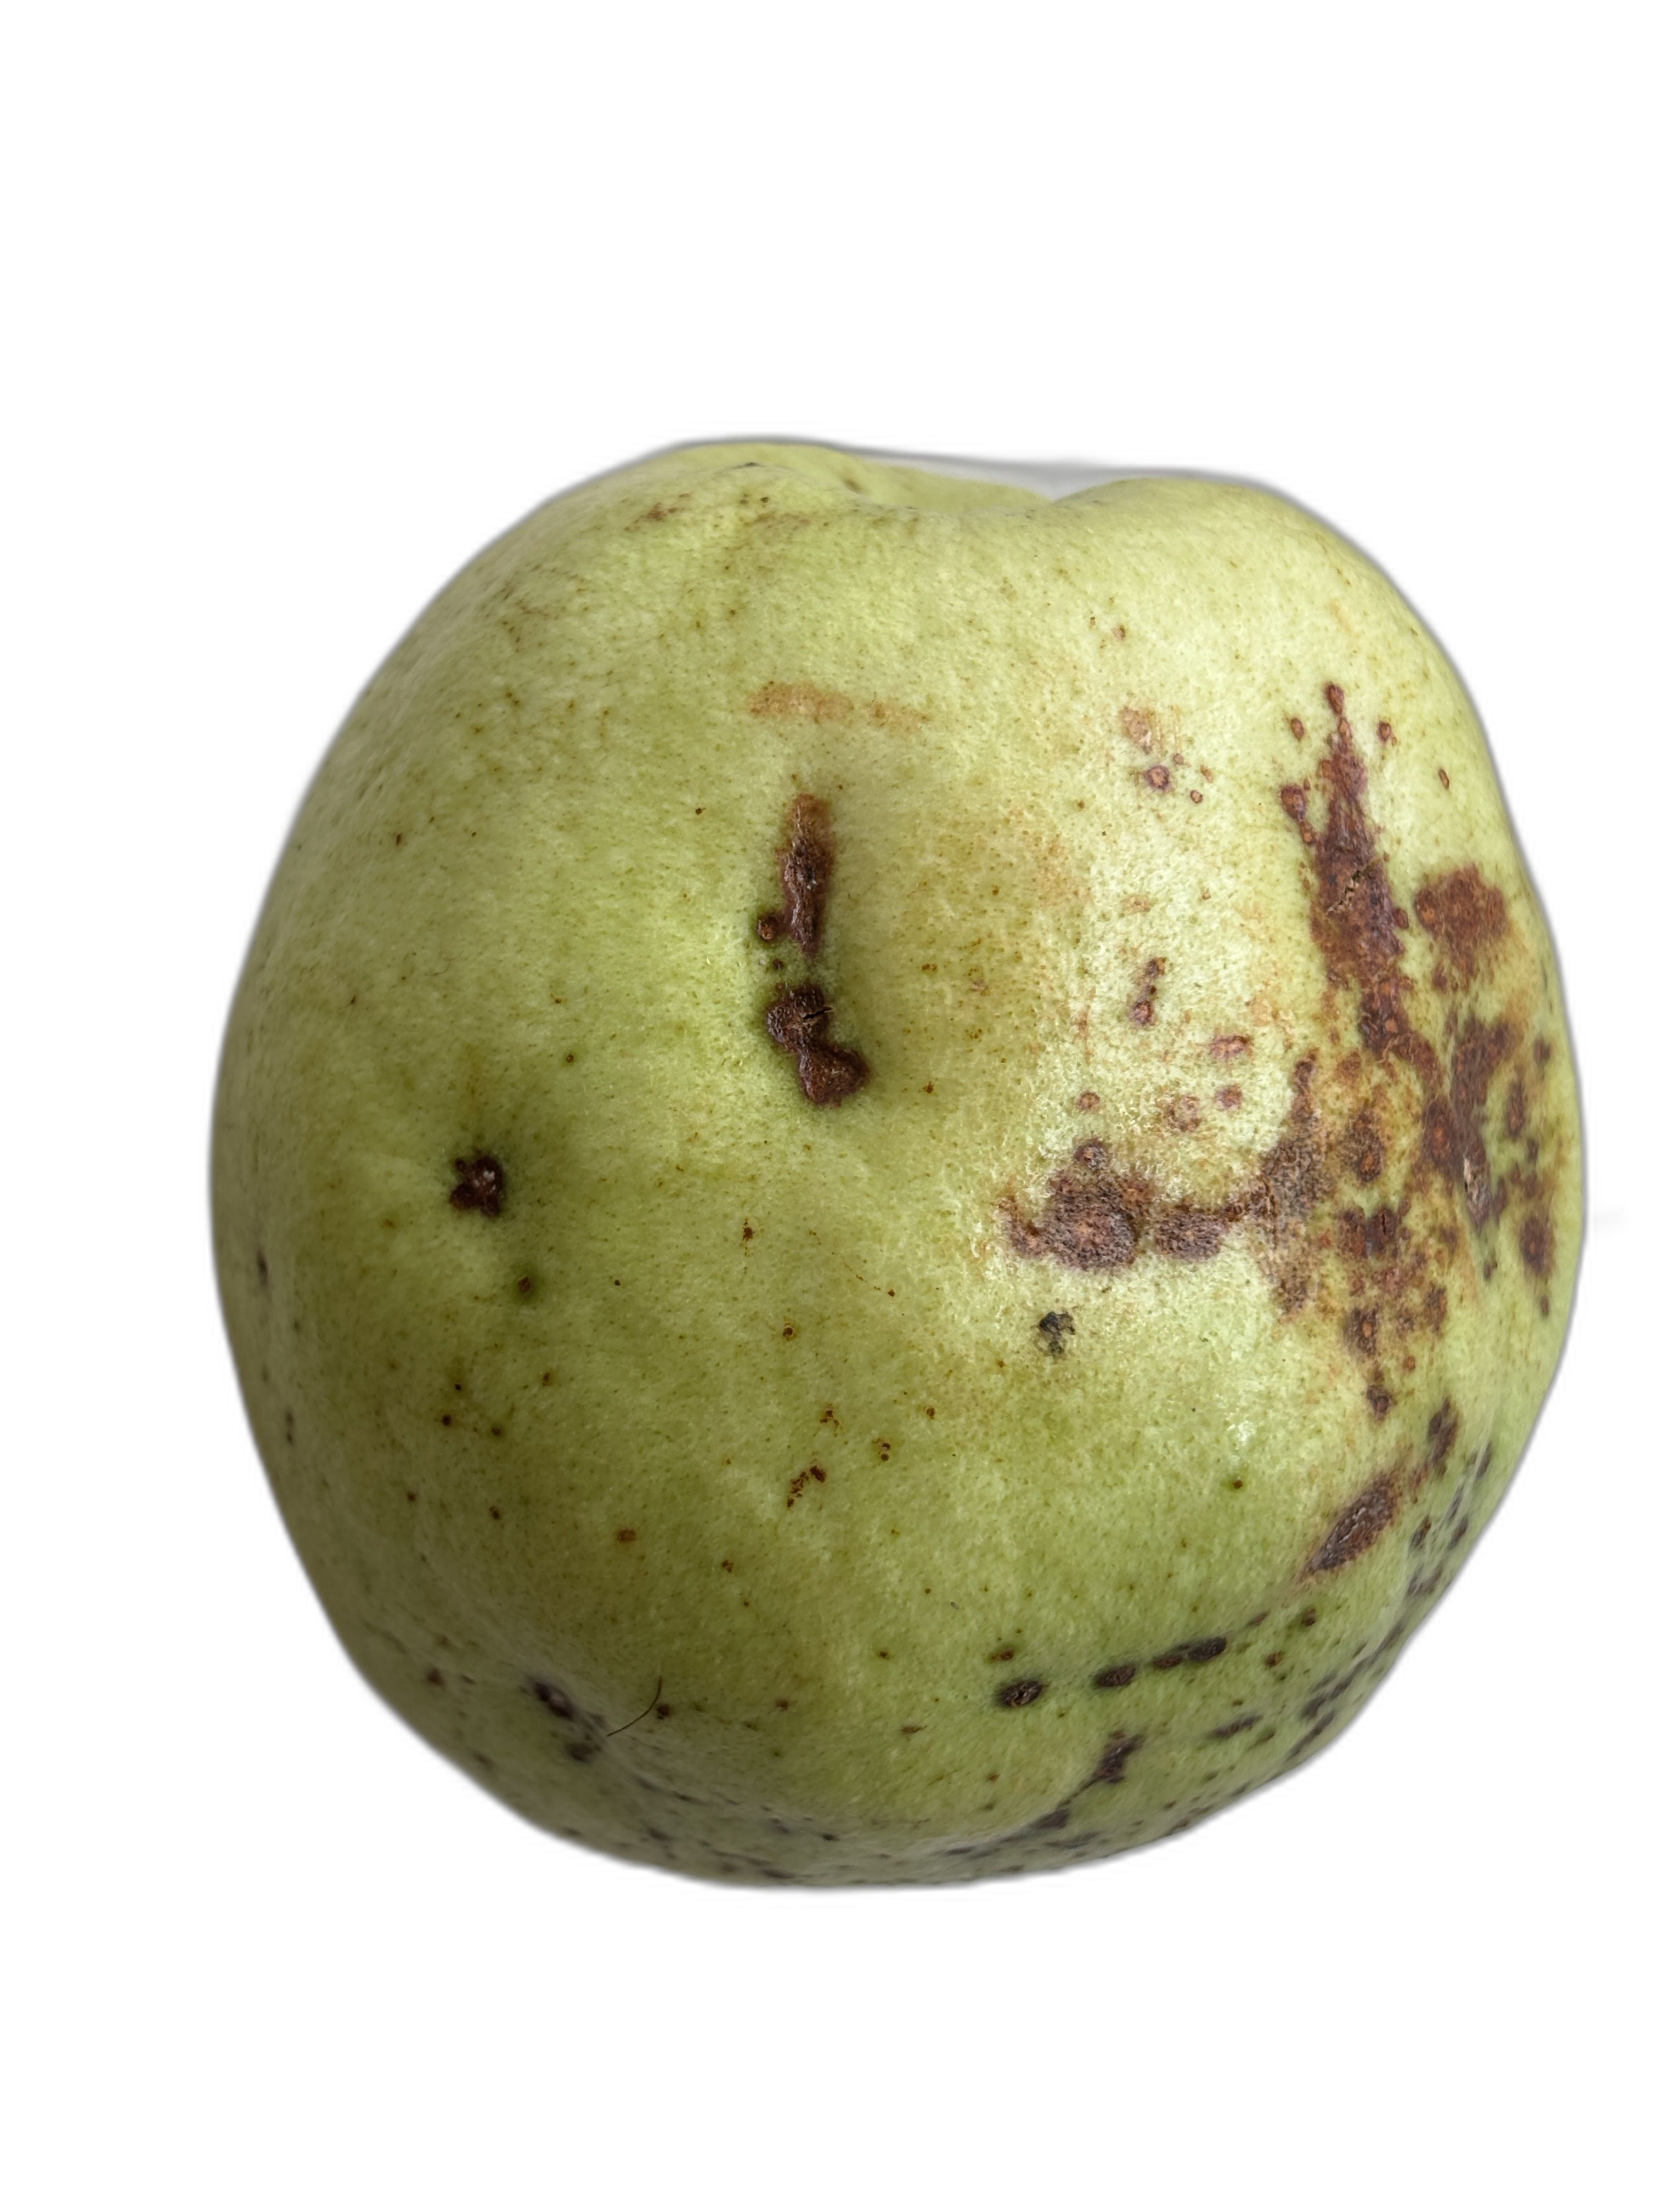
Plant part: fruit
Disease: Anthracnose